Toto (lottery)

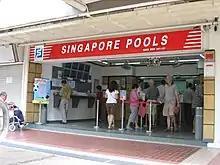
Singapore Pools outlet at Ghim Moh

Toto (est. in 1968 and stylised as TOTO) is a legalised form of lottery sold in Singapore, known by different names elsewhere. It is held by Singapore Pools, the only legal lottery operator in Singapore. As of April 2015, it was the second most popular type of gambling activity after 4-Digits. The profits from Toto go to the Singapore Totalisator Board (the owner of Singapore Pools) which uses the money for charity and other worthy causes.